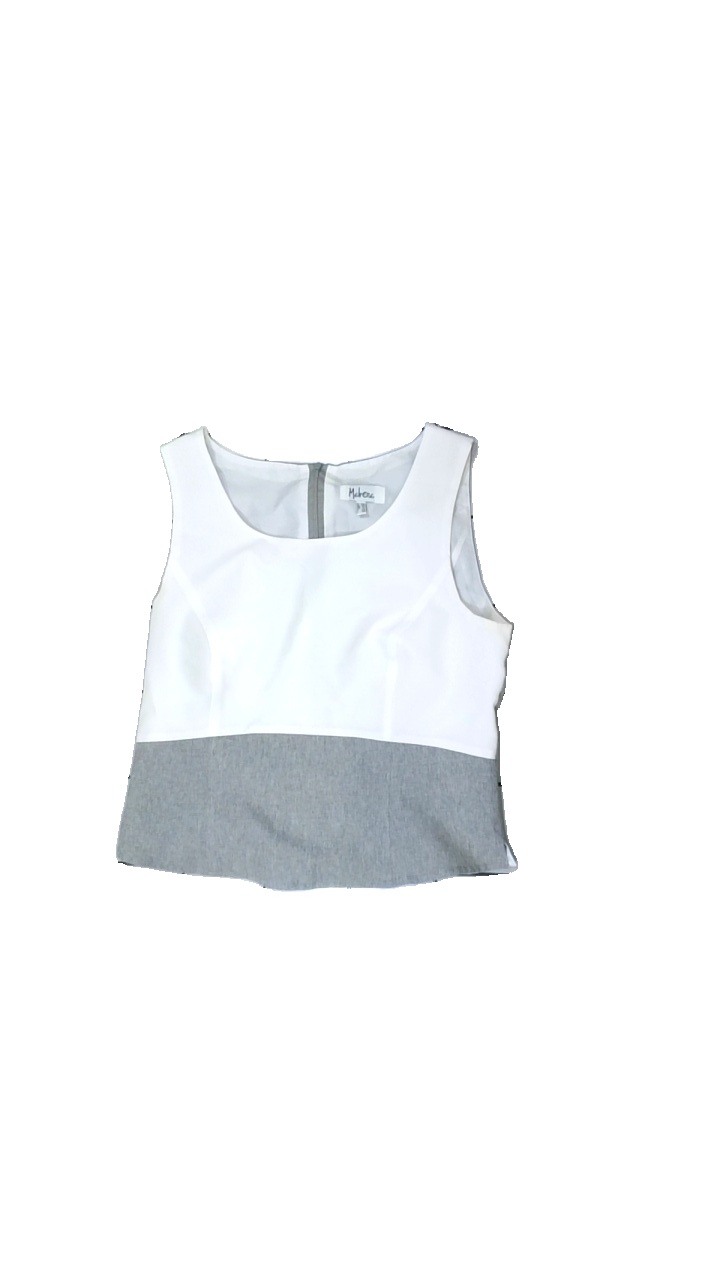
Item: Vest (Ladies)
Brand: Melrose
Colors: White, Grey
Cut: Regular
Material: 100% polyester
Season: All
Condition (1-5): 3
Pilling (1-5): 3
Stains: Major
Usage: Export
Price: <50